Adultery

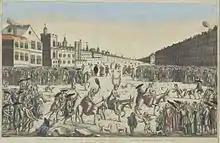
Public punishment of adulterers in Venice, 17th century

Adultery is generally defined as extramarital sex that is or was considered objectionable on social, religious and moral grounds, and which often resulted in legal consequences. Although the sexual activities that can be described as adultery vary, as well as their consequences, the concept is found in many cultures and shares similarities in Judaism, Christianity and Islam. Adultery was and continued to be viewed by many societies as offensive to public morals, and as undermining the "marital" relationship.